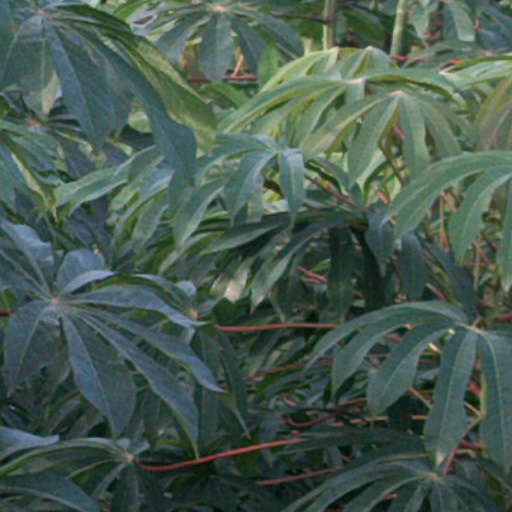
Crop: cassava